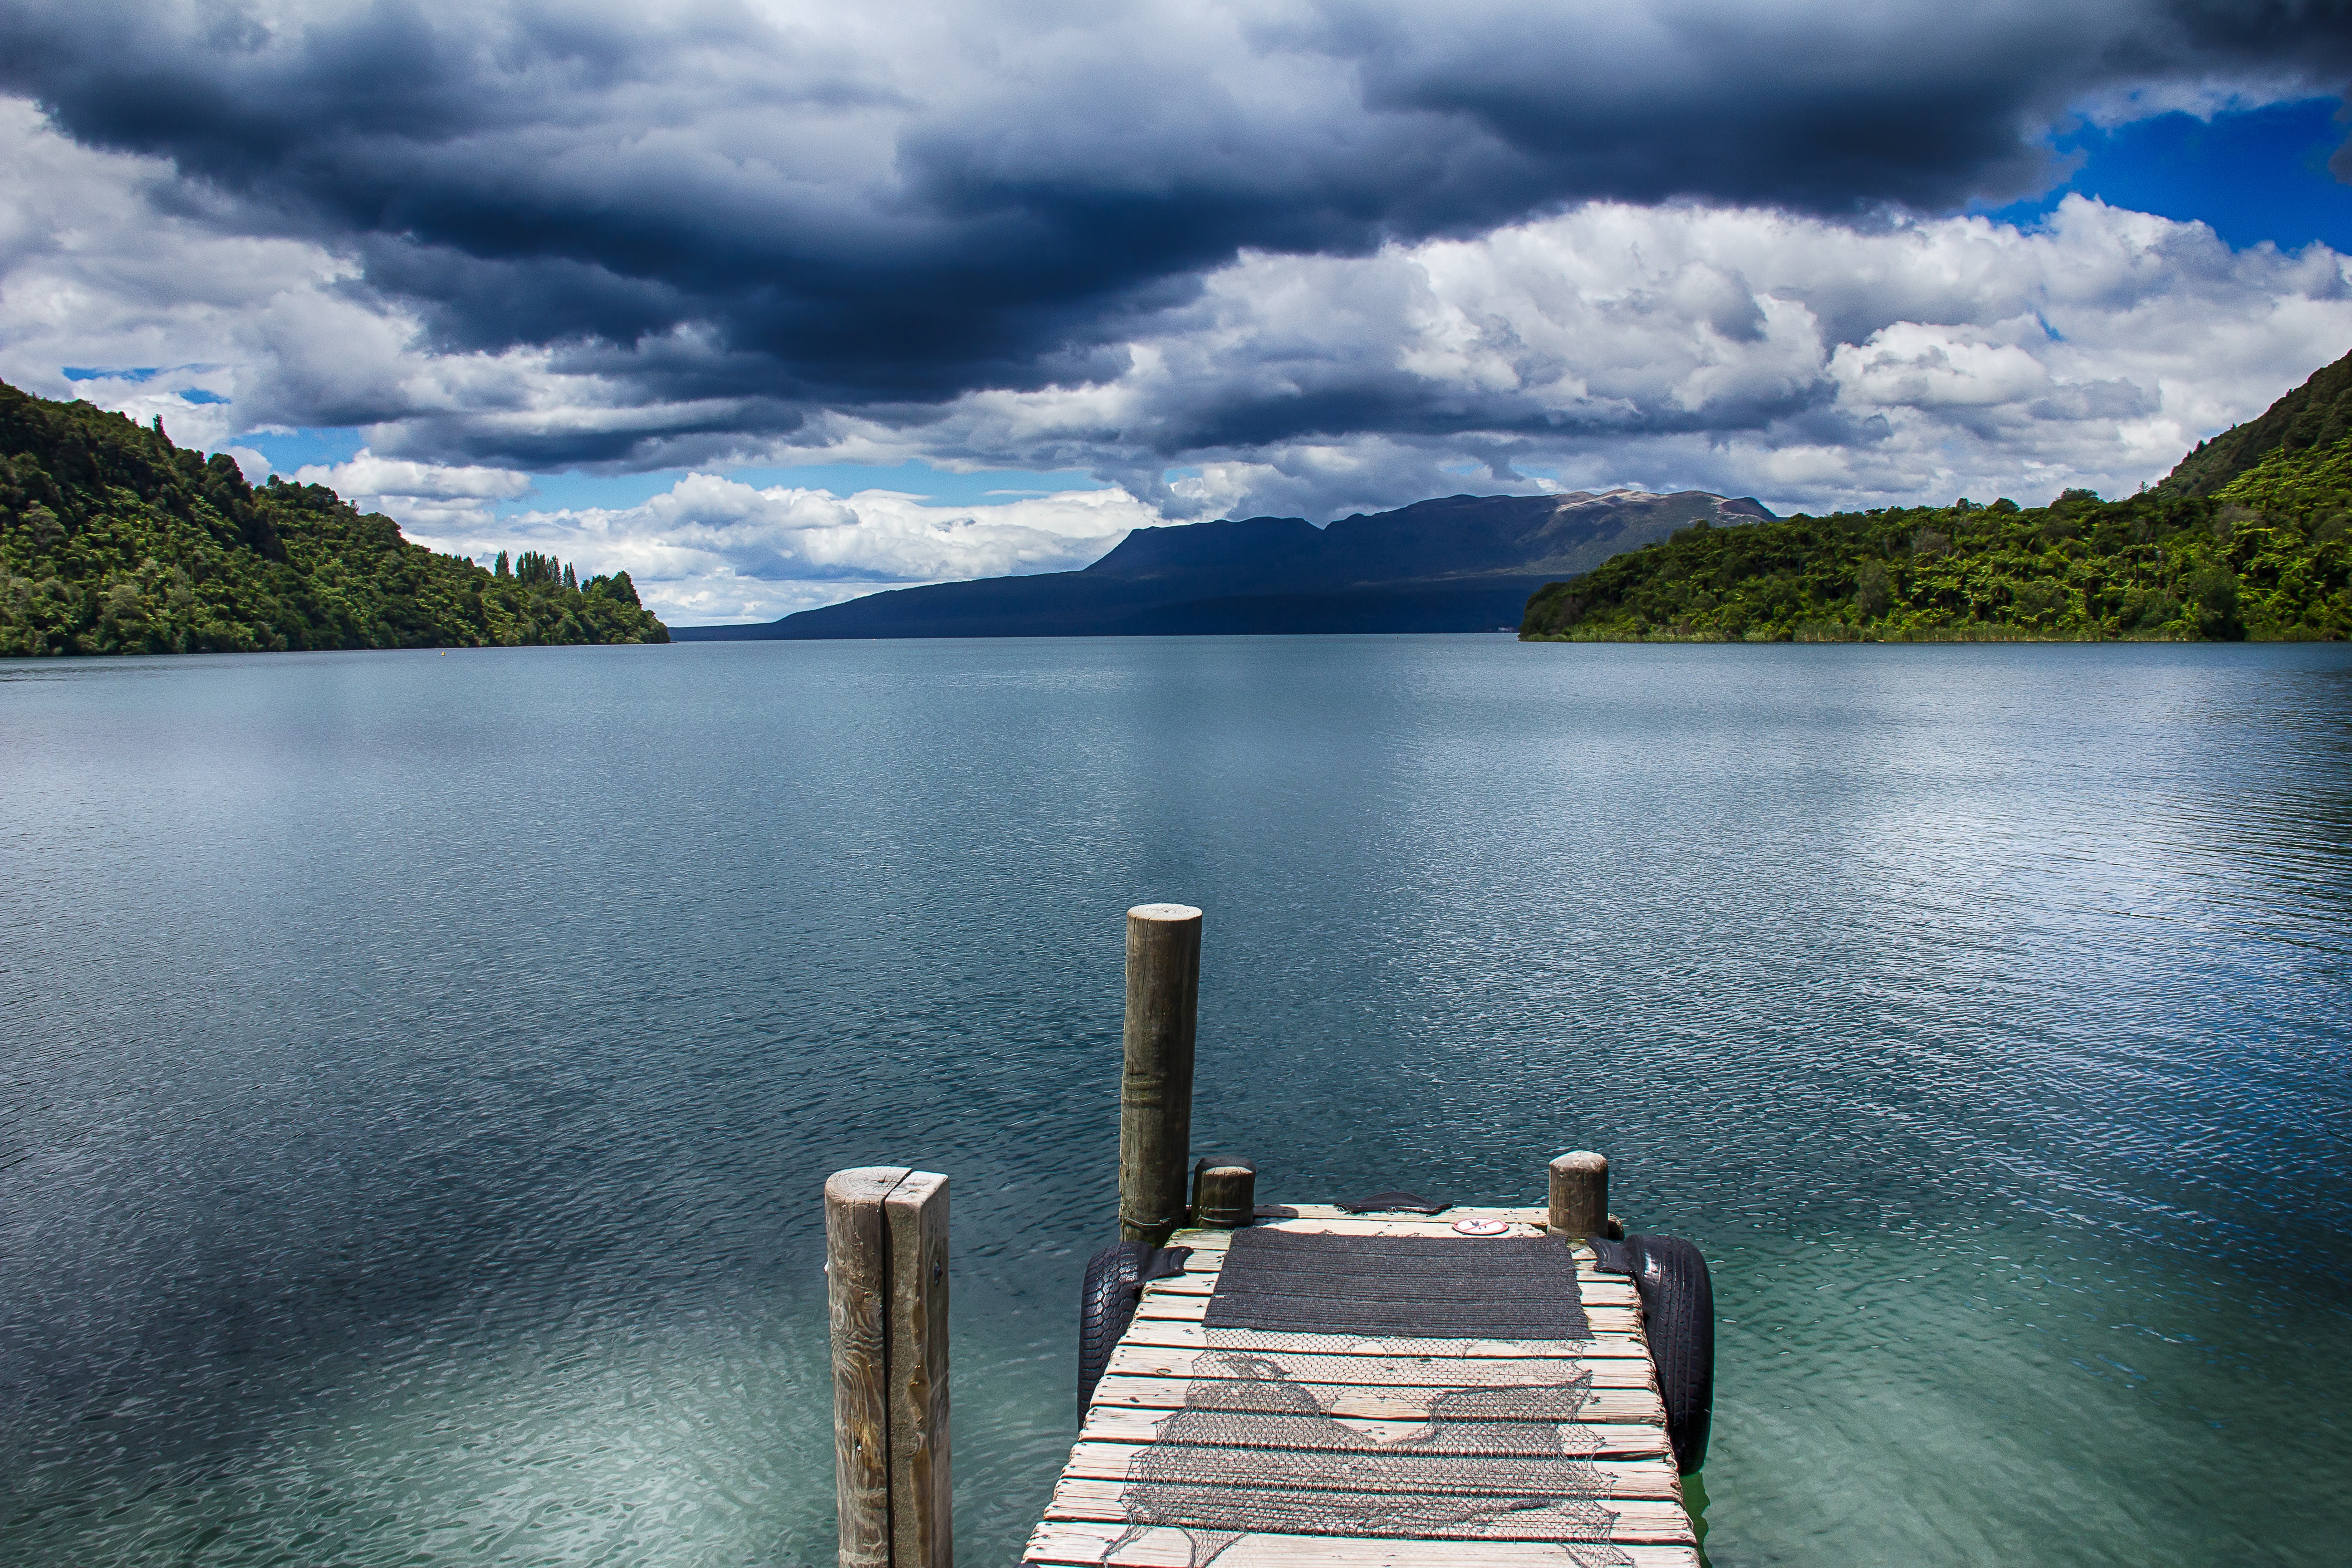
landscape, sea, water, nature, mountain, dock, cloud, sky, lake, web, reflection, bay, fjord, reservoir, body of water, clouds, new zealand, loch, kai